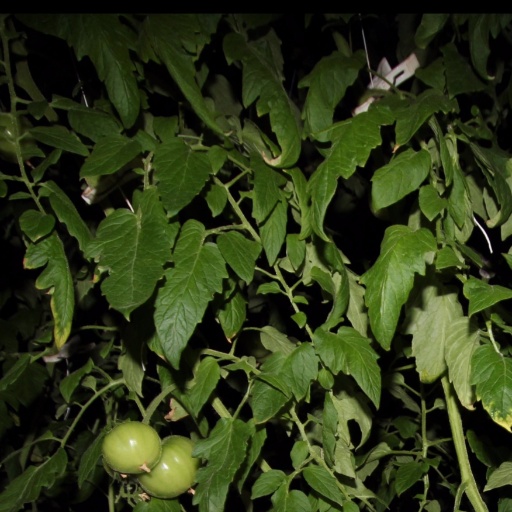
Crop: tomato